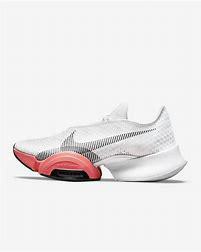
Brand: Nike
Model: Air Zoom Superrep 2